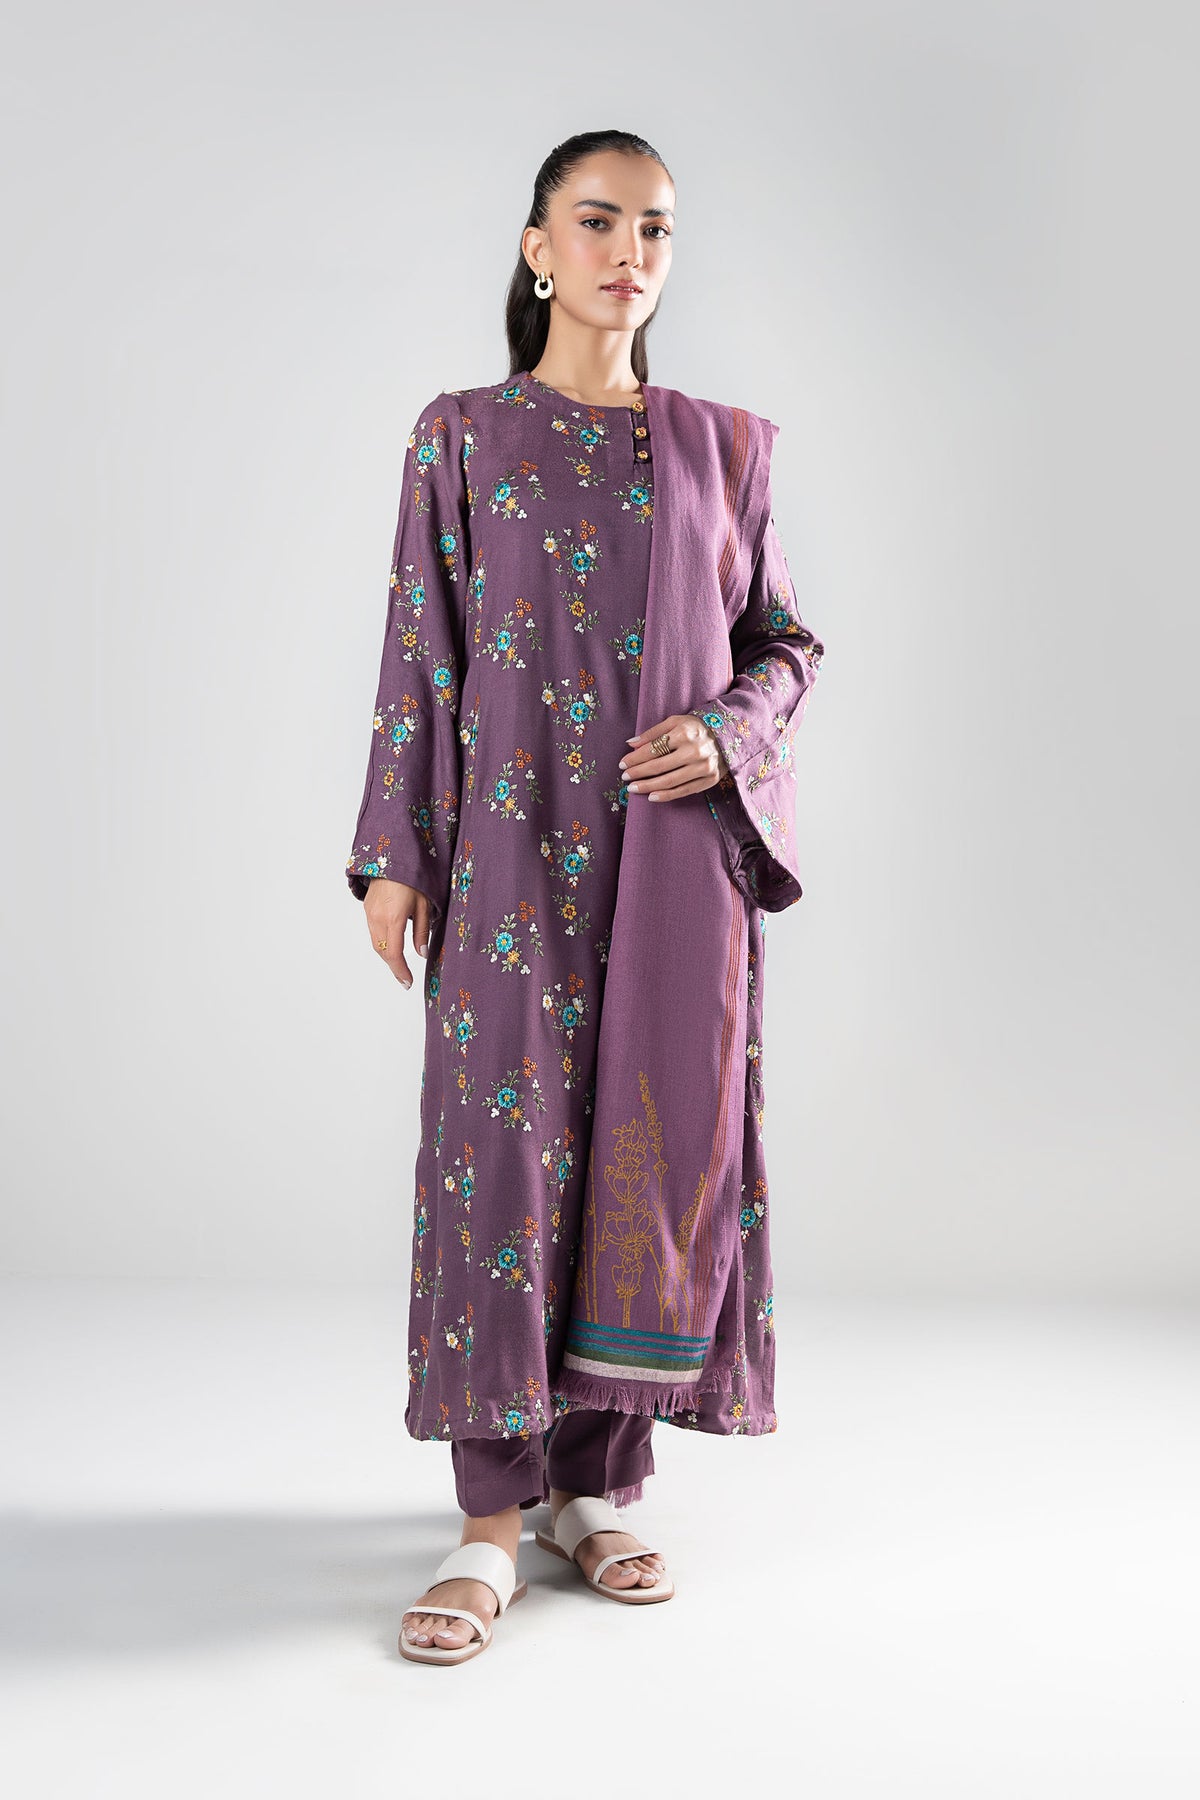
purple multi kurta set with dup